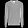
Label: Pullover